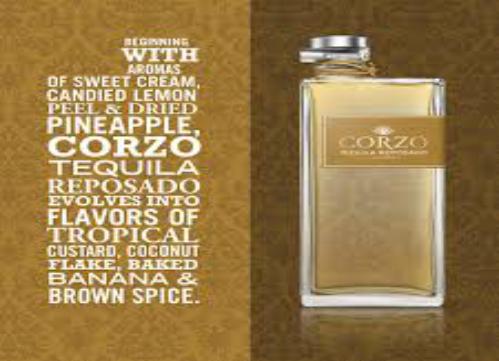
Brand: corzo
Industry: Necessities